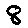
Label: 8